Hair (musical)

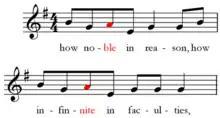
In these two measures of "What a Piece of Work Is Man", the red notes indicate a weak syllable on a strong beat.

After studying the music of the Bantu at Cape Town University, MacDermot incorporated African rhythms into the score of "Hair". He listened to "what [the Bantu] called quaylas ... [which have a] very characteristic beat, very similar to rock. Much deeper though. ... "Hair" is very African—a lot of [the] rhythms, not the tunes so much." Quaylas stress beats on unexpected syllables, and this influence can be heard in songs like "What a Piece of Work Is Man" and "Ain't Got No Grass". MacDermot said, "My idea was to make a total funk show. They said they wanted rock & roll—but to me that translated to 'funk'." Funk influence is evident throughout the score, notably in songs like "Colored Spade" and "Walking in Space". But MacDermot said the songs "can't all be the same. You've got to get different styles. ... I like to think they're all a little different". The music in "Hair" varies from the rockabilly sensibilities of "Don't Put it Down" to the folk rock rhythms of "Frank Mills" and "What a Piece of Work is Man" to rhythm and blues in "Easy to Be Hard" and protest rock anthems, such as "Ain't Got No" and "The Flesh Failures". The acid rock of "Walking in Space" and "Aquarius" are balanced by the mainstream pop of "Good Morning Starshine". Miller ties the music of "Hair" to the hippies' political themes: The hippies ... were determined to create art of the people and their chosen art form, rock/folk music was by its definition, populist. ... [T]he hippies' music was often very angry, its anger directed at those who would prostitute the Constitution, who would sell America out, who would betray what America stood for; in other words, directed at their parents and the government.